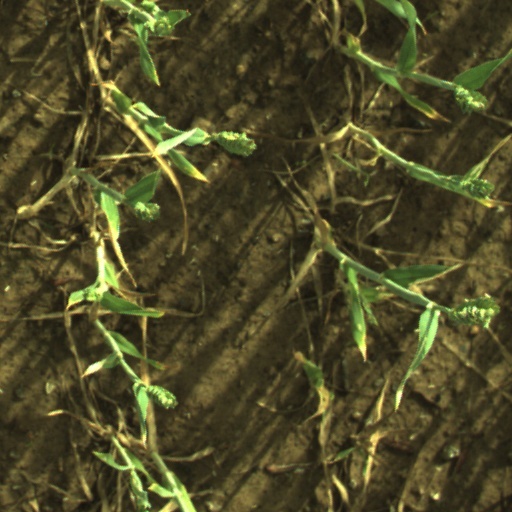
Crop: wheat